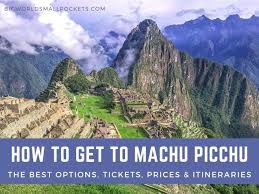
Landmark: Machu Picchu